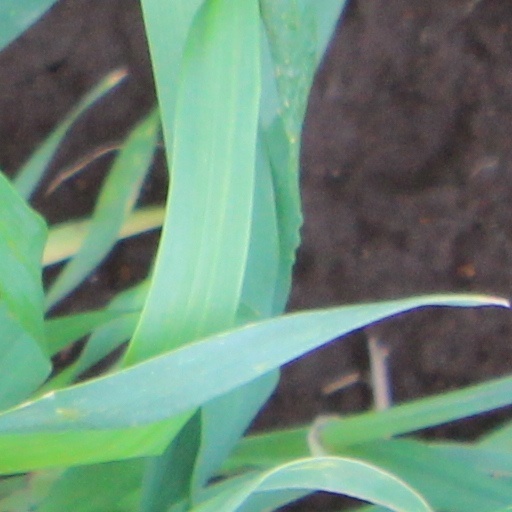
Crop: wheat